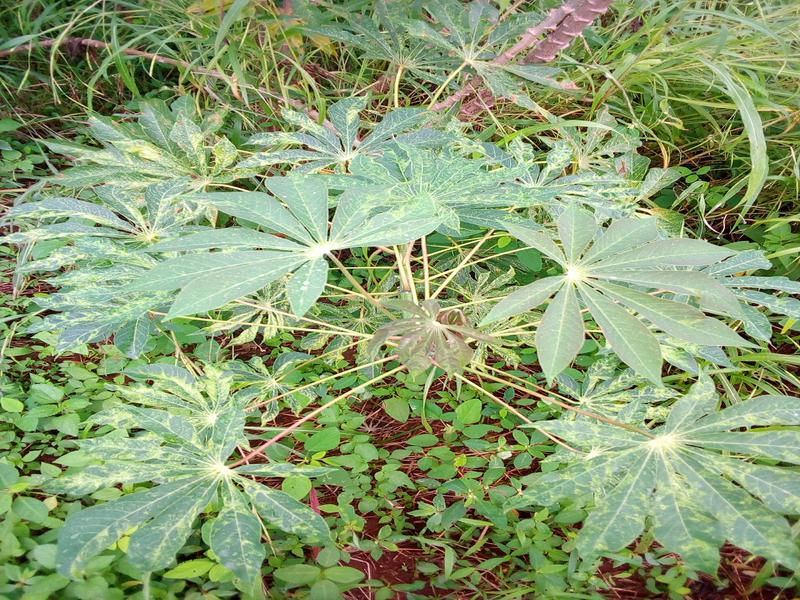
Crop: cassava
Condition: mosaic_disease